Numaga

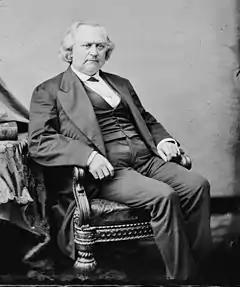
James W. Nye, first Governor of Nevada

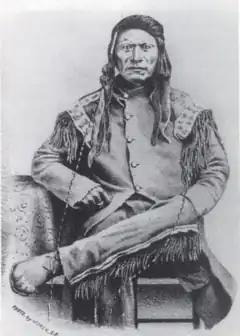
Numaga in the 1860s

In 1862, Winnemucca (Poito) and four hundred warriors in full regalia gave a ceremonial welcome at Pyramid Lake to James W. Nye, the first governor of the newly created Nevada Territory.